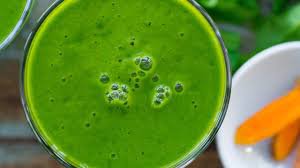
Label: Mango